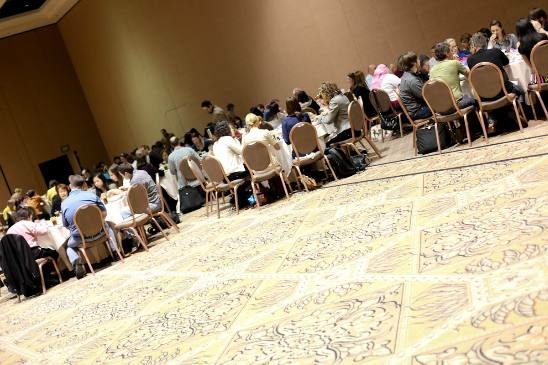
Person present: Yes